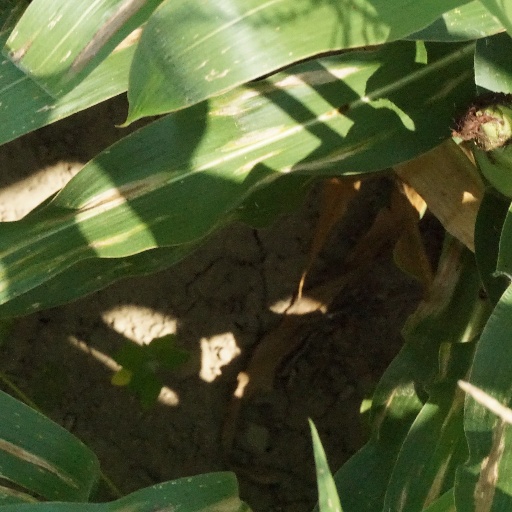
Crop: maize; corn